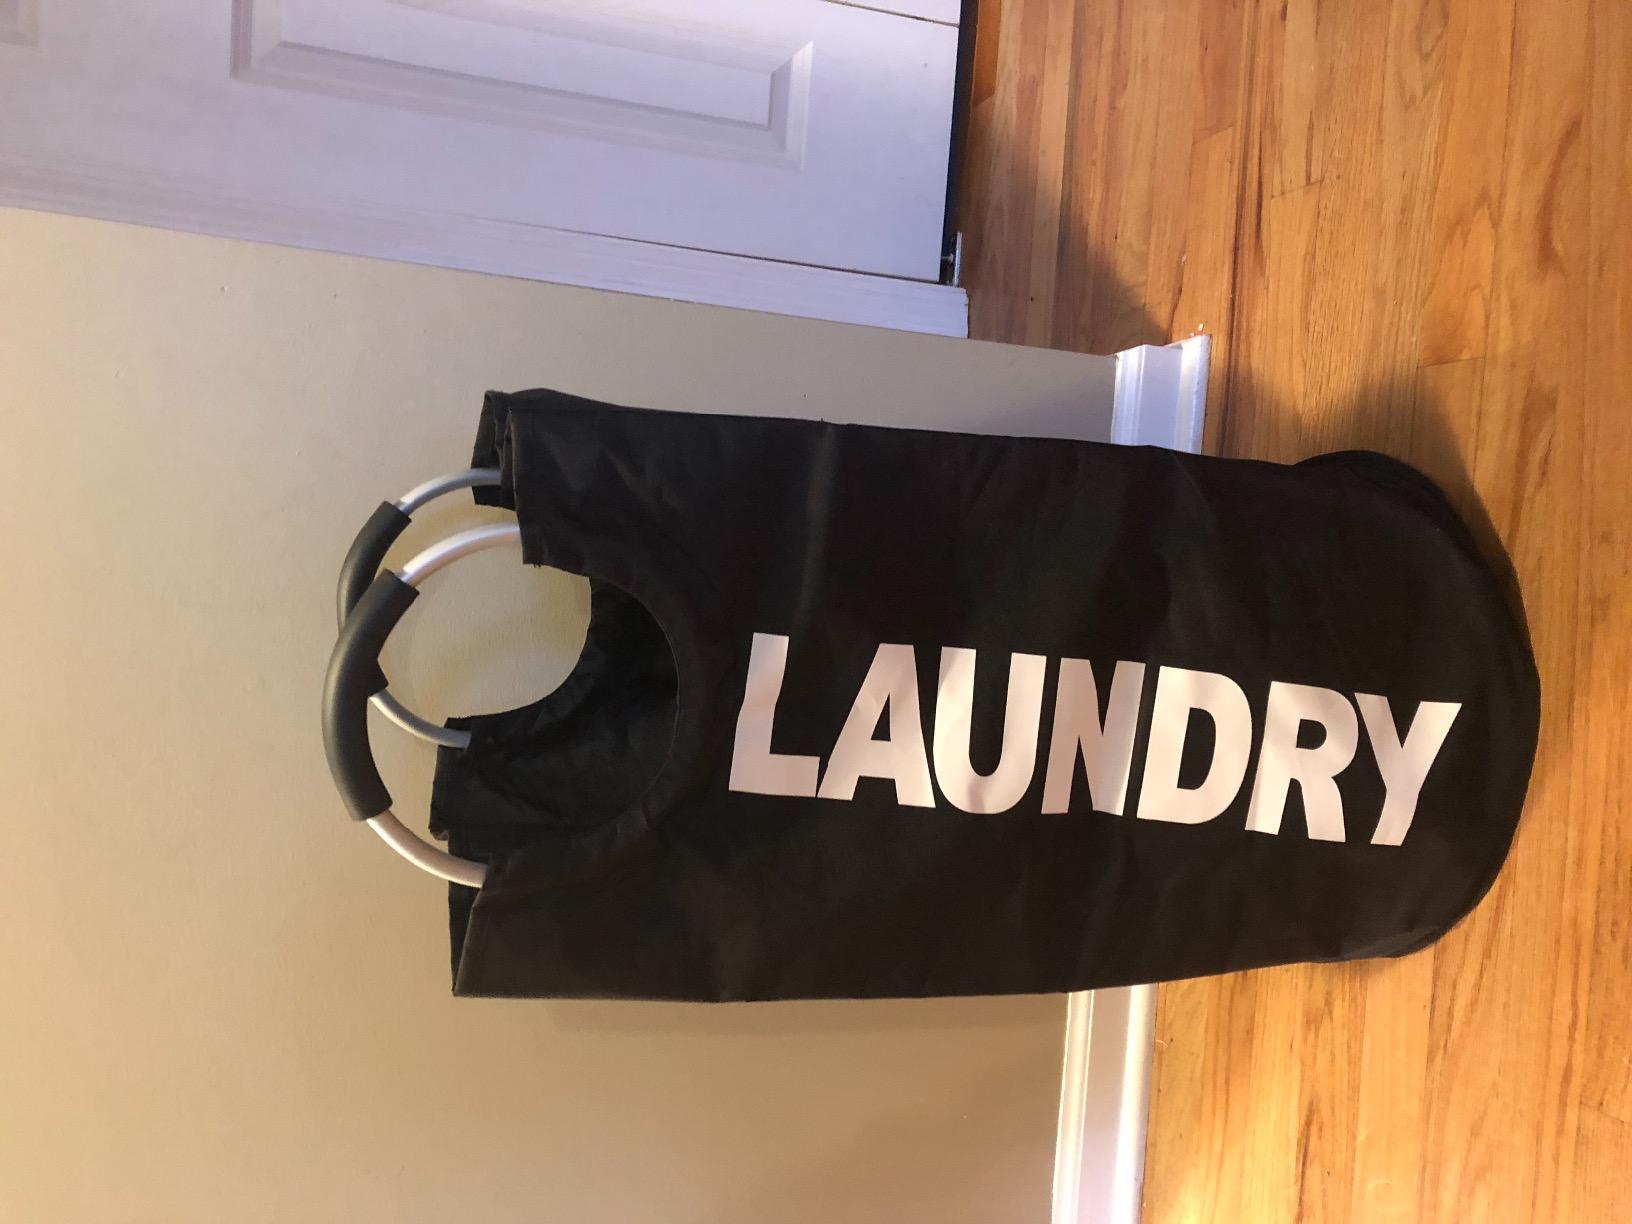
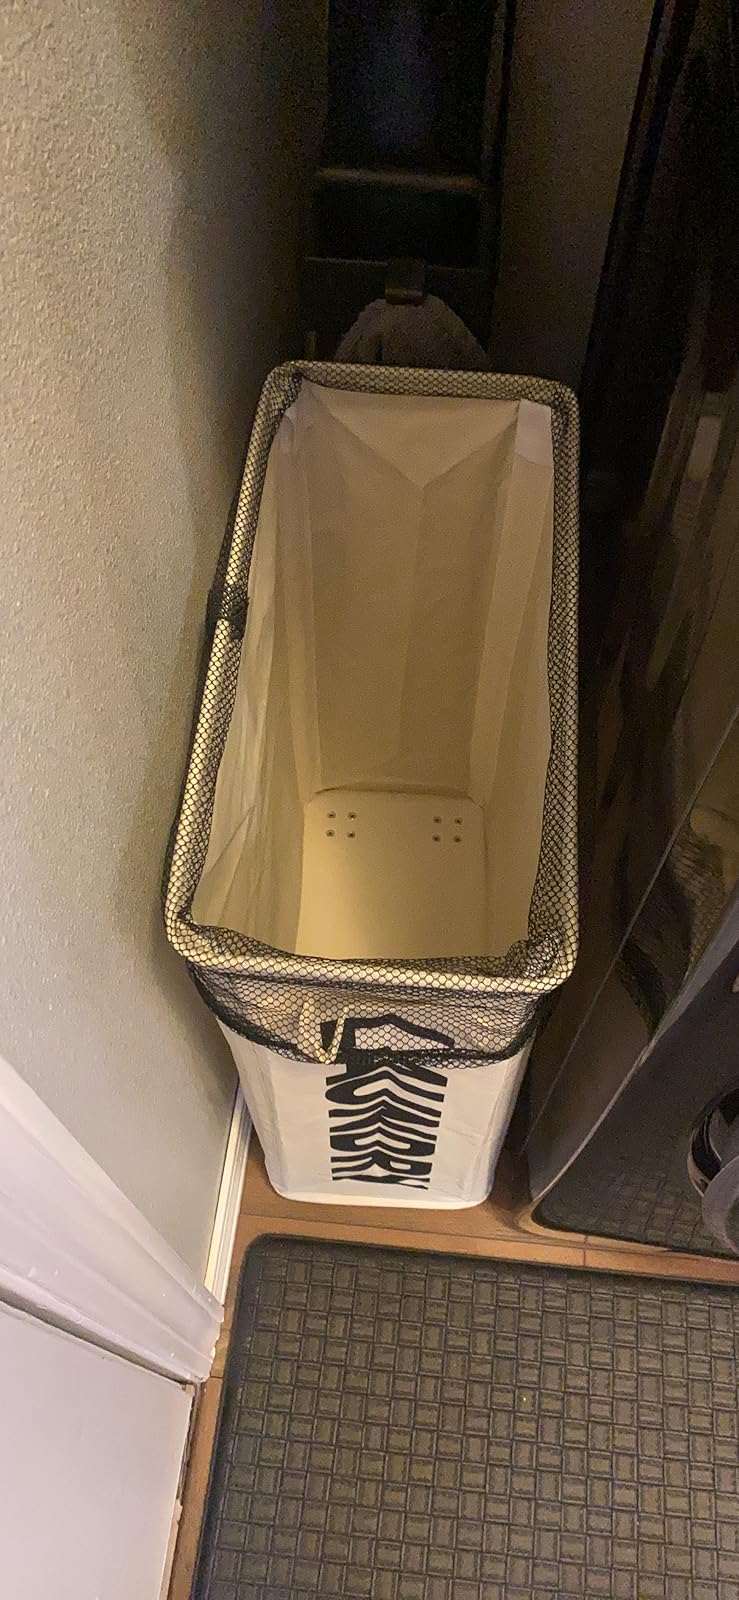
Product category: items_hamper
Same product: no